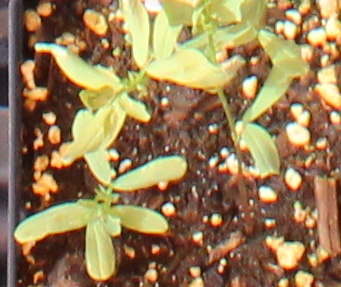
Label: Lentil